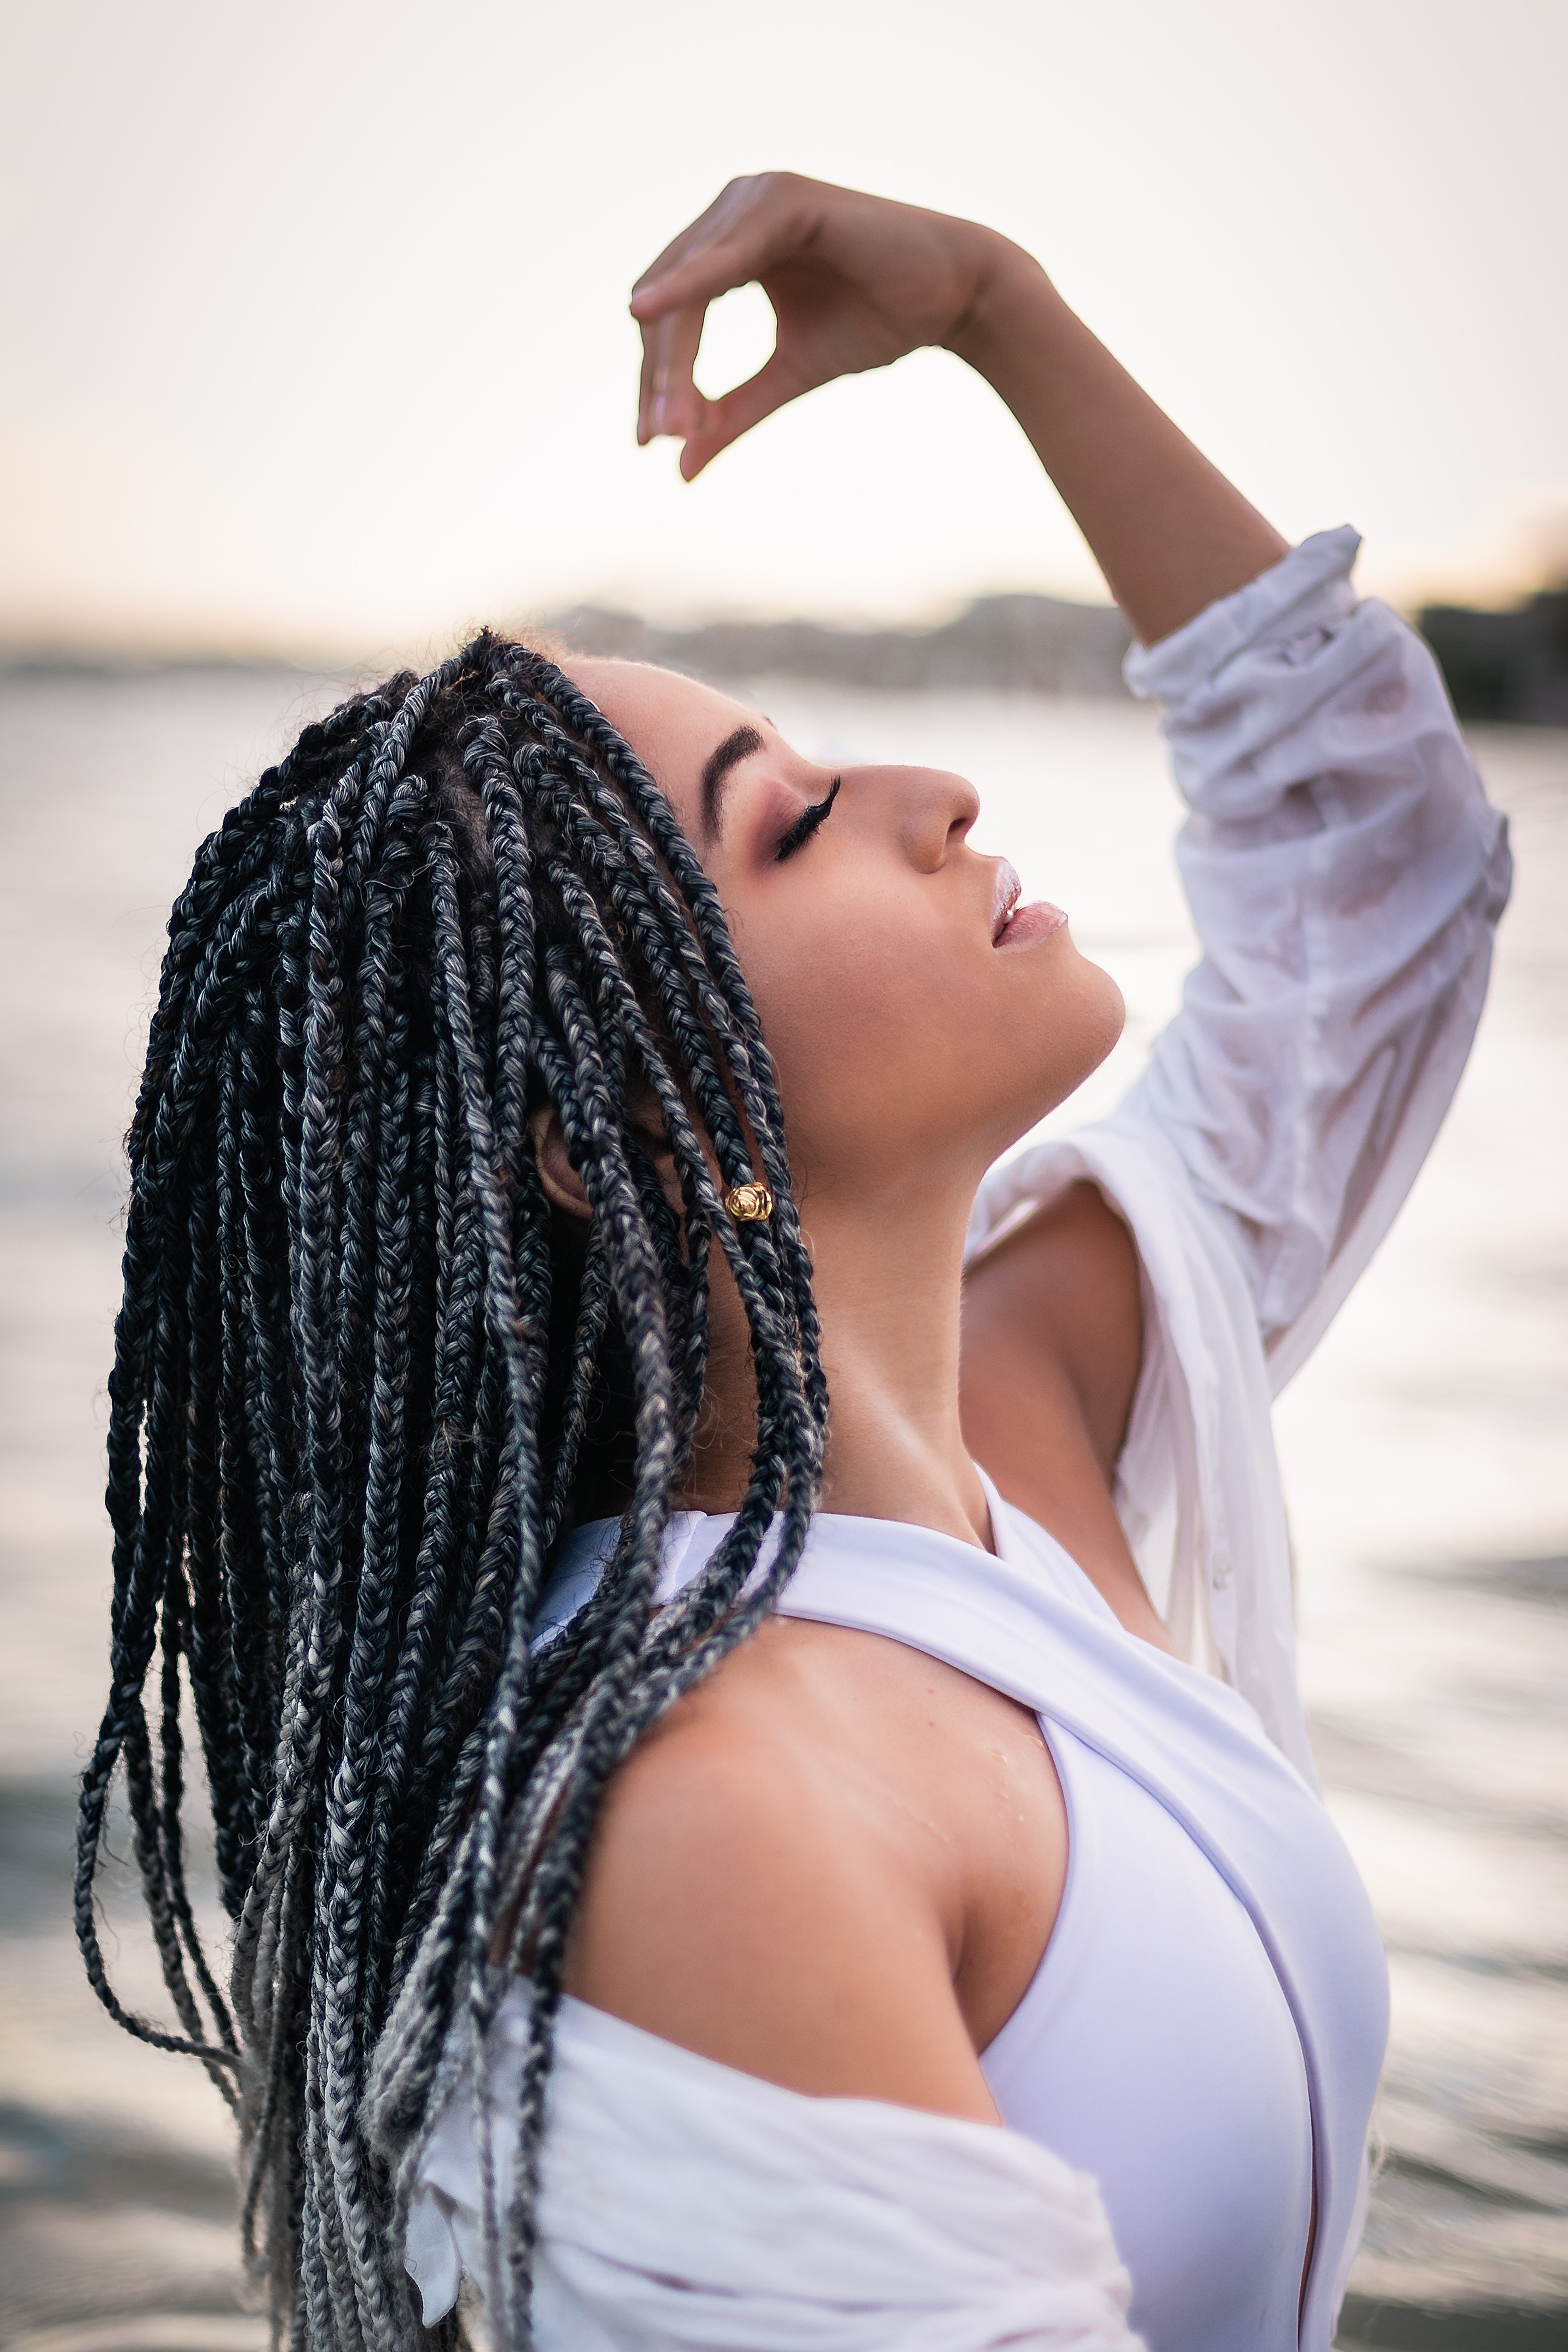
hair, dreadlocks, hairstyle, black, water, beauty, skin, long hair, lady, black hair, shoulder, cornrows, photography, model, muscle, hair coloring, photo shoot, braid, abdomen